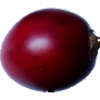
Label: tamarillo